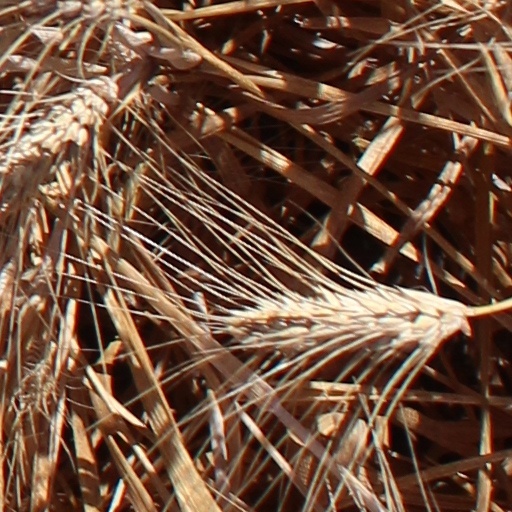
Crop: wheat